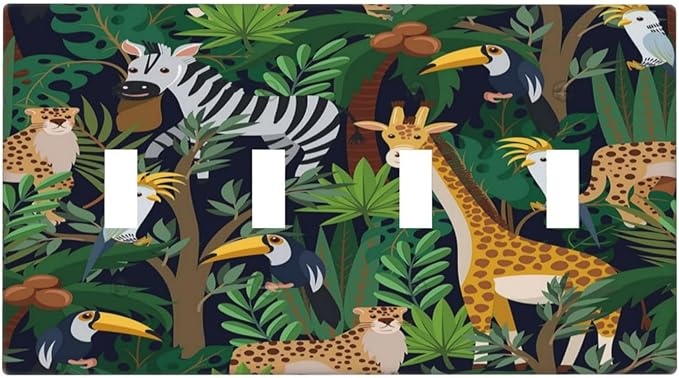
Cartoon Animal Zebra Leopard Giraffe Bird Leaf Quad Toggle Nursery Light Switch Covers Decorative 4 Gang Wall Plate Electrical Faceplate Switchplate for Kidroom Bedroom Bathroom Decor
About This 【Light Switch Cover Size】Multiple Sizes For Your Choice.1 Gang-5 X 3 Inches. 2 Gang Toggle/Rocker/Comb Wall Plate-5 X 4.9 Inches/4.5 X 4.6 Inches/4.5 X 4.5 In. 3 Gang Toggle/Rocker Wall Plate-6.7 X 4.8 Inches/6.57 X 4.65 Inches. 4 Gang Toggle/Rocker Wall Plate-8 X 4.5 Inch/8 X 4.38 Inch. 【Easy To Install Wall Plate】Machine Screws In A Matching Finish Are Included For Easy Installation. Easy Replacement Of Any Wallplates Of The Same Configuration. 【Strong Material】Switch Plates Are Made Of Durable Plastic,Flexible And Elastic,Able To Withstand Strong Impact And Heavy Pressure.Smooth Surface,That Resists Scratches And Normal Wear And Tear. 【Home Decor】: This Decorative Wall Plate Can Well Decorate Your Kitchen, Office, Bathroom, Living Room, Playroom, Bedroom, Girls Room, Boys Room, Study And Make The Corner Of The Room Look Bright And Eye-Catching. 【Features】: Heat And Fade Resistance, Can Withstand The Temperature Of 133℃, Prevent Long Time Use Caused By Discoloration, Fade. Overview Switch Type : Toggle Material : Polycarbonate (PC) Brand : Wpshijia Color : Animal Zebra Leopard Giraffe Bird Product Dimensions : 4.5"W x 0.26"H
Brand: Wpshijia
Category: Hardware > Power & Electrical Supplies > Wall Plates & Covers > Toggle Switch Plates